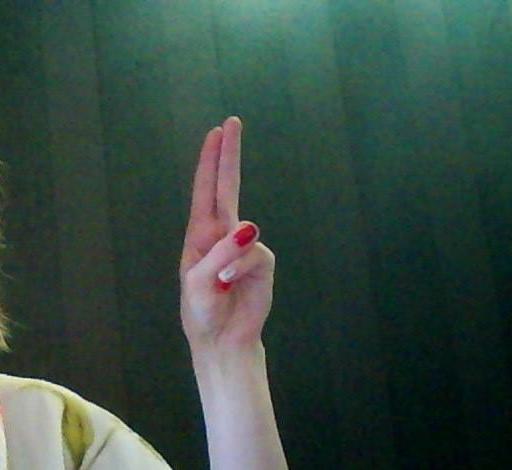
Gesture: two_up